2024–25 Tunisian Super Cup

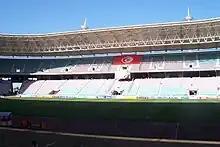
Hammadi Agrebi Stadium will host the final

The 2024–25 Tunisian Super Cup is the 20th edition of the Tunisian Super Cup. With Espérance de Tunis winning the league and cup titles for the 2024–25 season and US Monastir and Stade Tunisien finishing second in the league and cup respectively, and there being no clear legal text specifying the other party to the match, it was decided to play a play-off match for the first time between US Monastir and Stade Tunisien at Taieb Mhiri Stadium in Sfax, with the winner qualifying to face Espérance de Tunis in the final at Hammadi Agrebi Stadium in Tunis.